Keweenaw National Historical Park

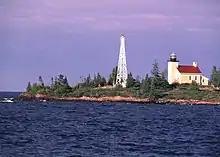
Copper Harbor Lighthouse

Fort Wilkins Historic State Park is located on US 41 in Copper Harbor, Michigan. The fort was built in 1844, and provided order and protected the Keweenaw's copper resources during the Civil War. The park also contains one of the first lighthouses on Lake Superior, and offers camping, fishing, hiking, swimming, and biking, and day-use facilities.